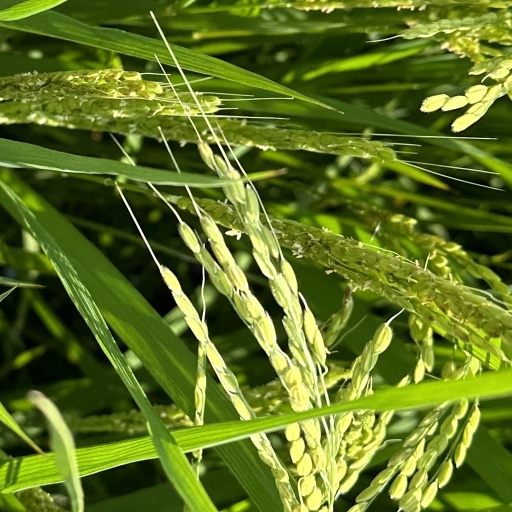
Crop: rice